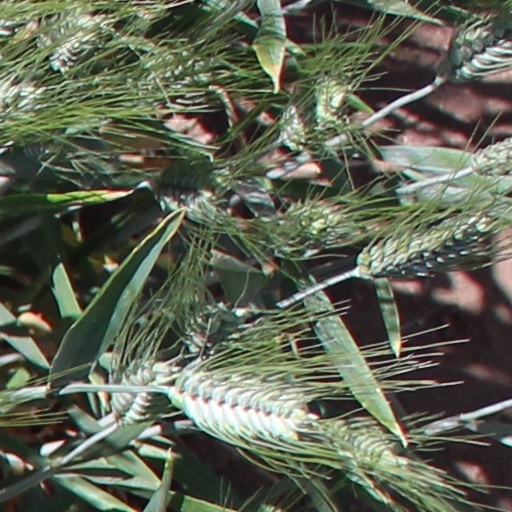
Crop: wheat